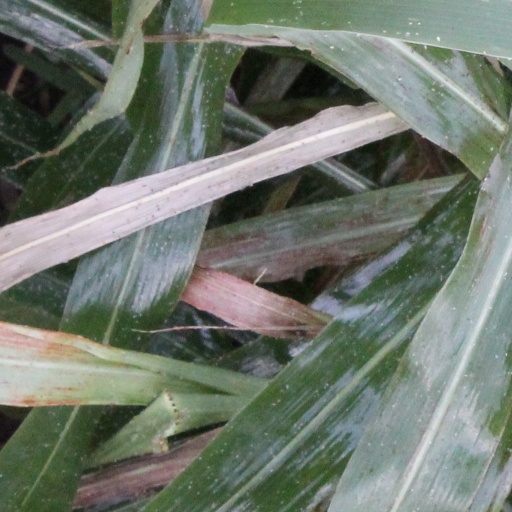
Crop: sorghum